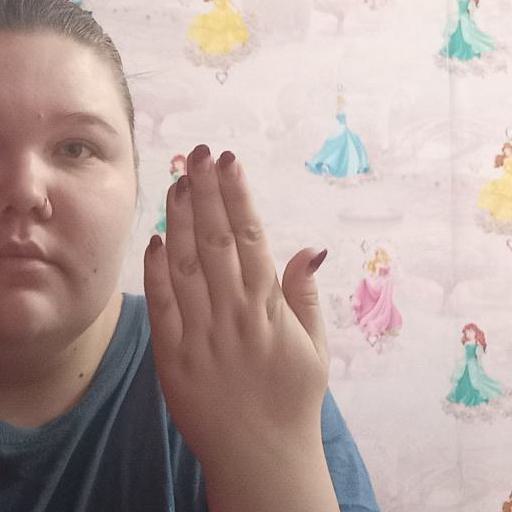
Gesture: stop_inverted